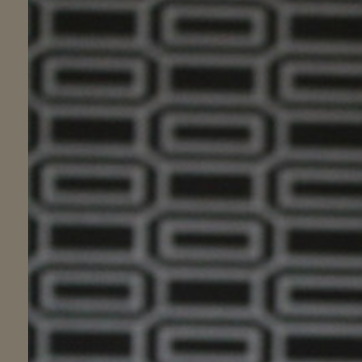
Material: wallpaper